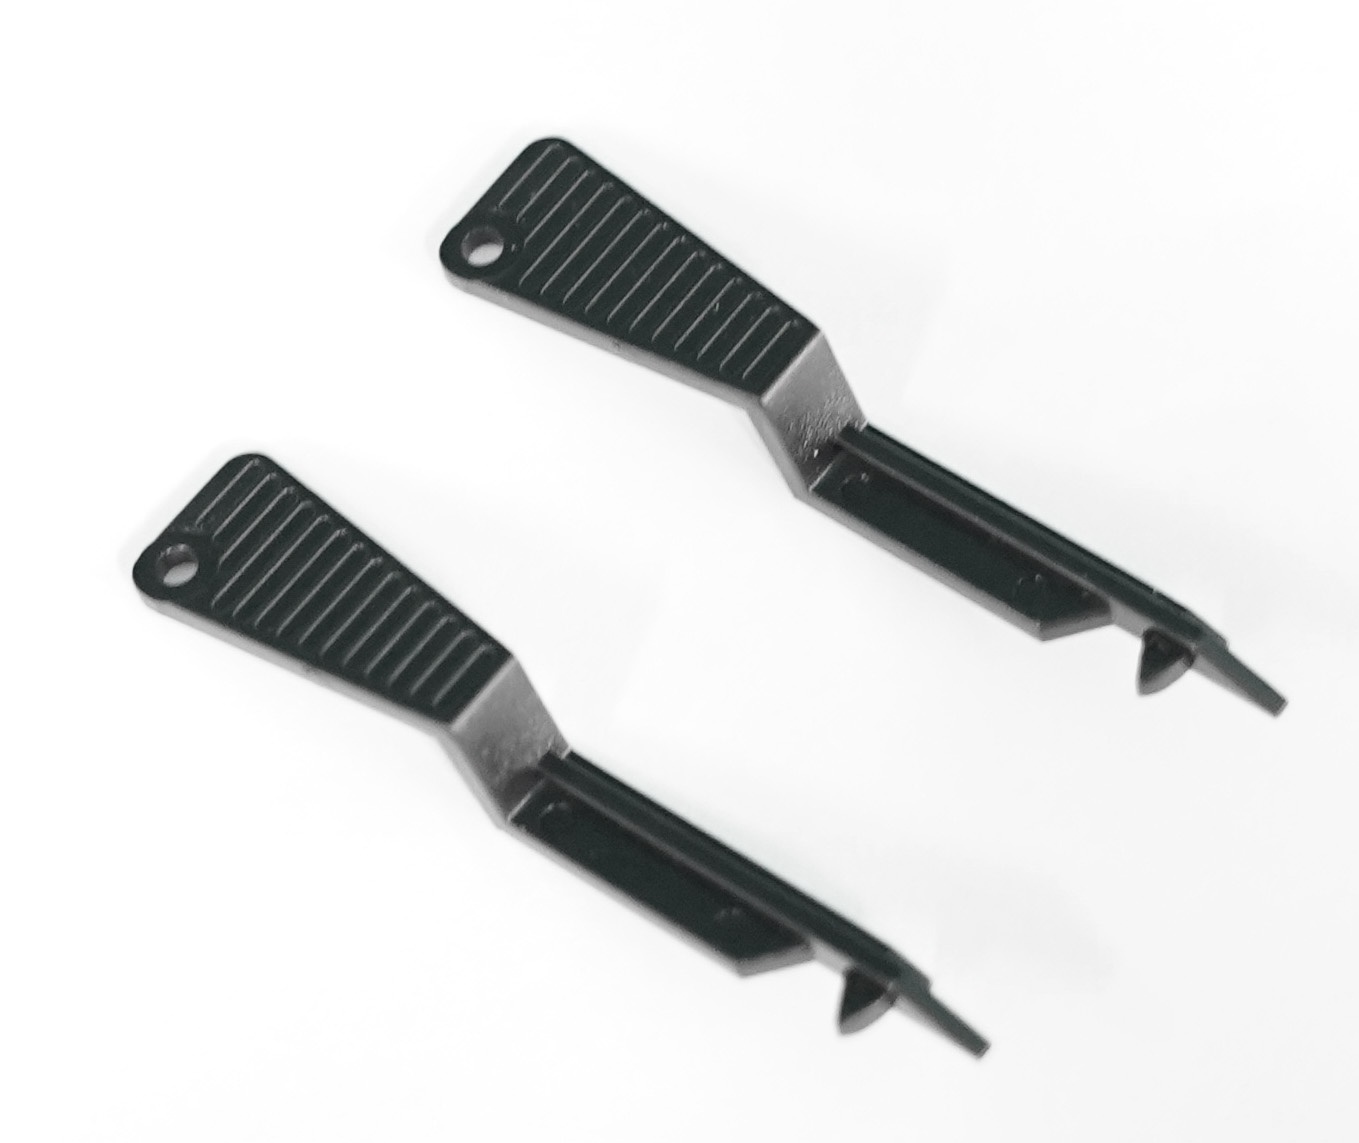
MCP-15/KEY TEST KEY FOR MCP-15
Brand: MITEC
Category: Hardware > Locks & Keys > Key Card Entry Systems